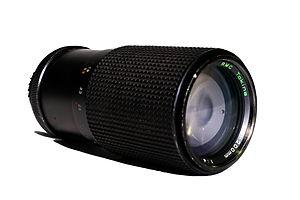
Tokina Co., Ltd. est une entreprise japonaise de fabrication d´objectifs photographiques et de systèmes de vidéosurveillance.